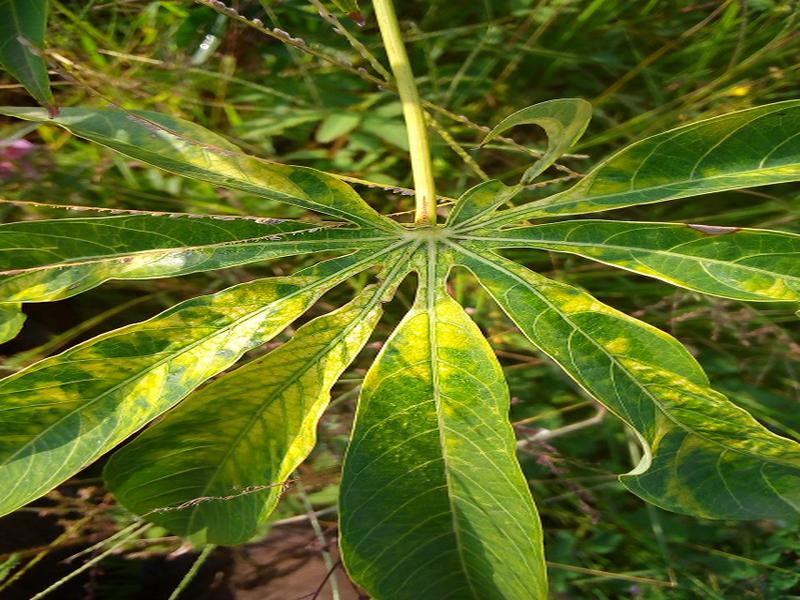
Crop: cassava
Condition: mosaic_disease